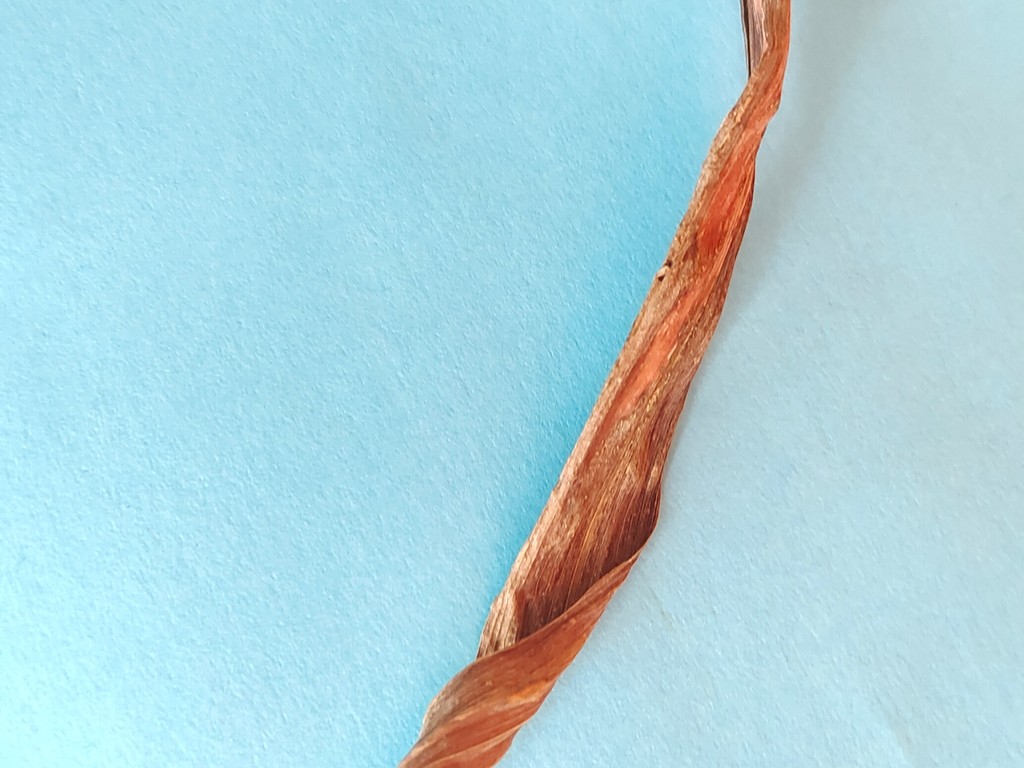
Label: Dried